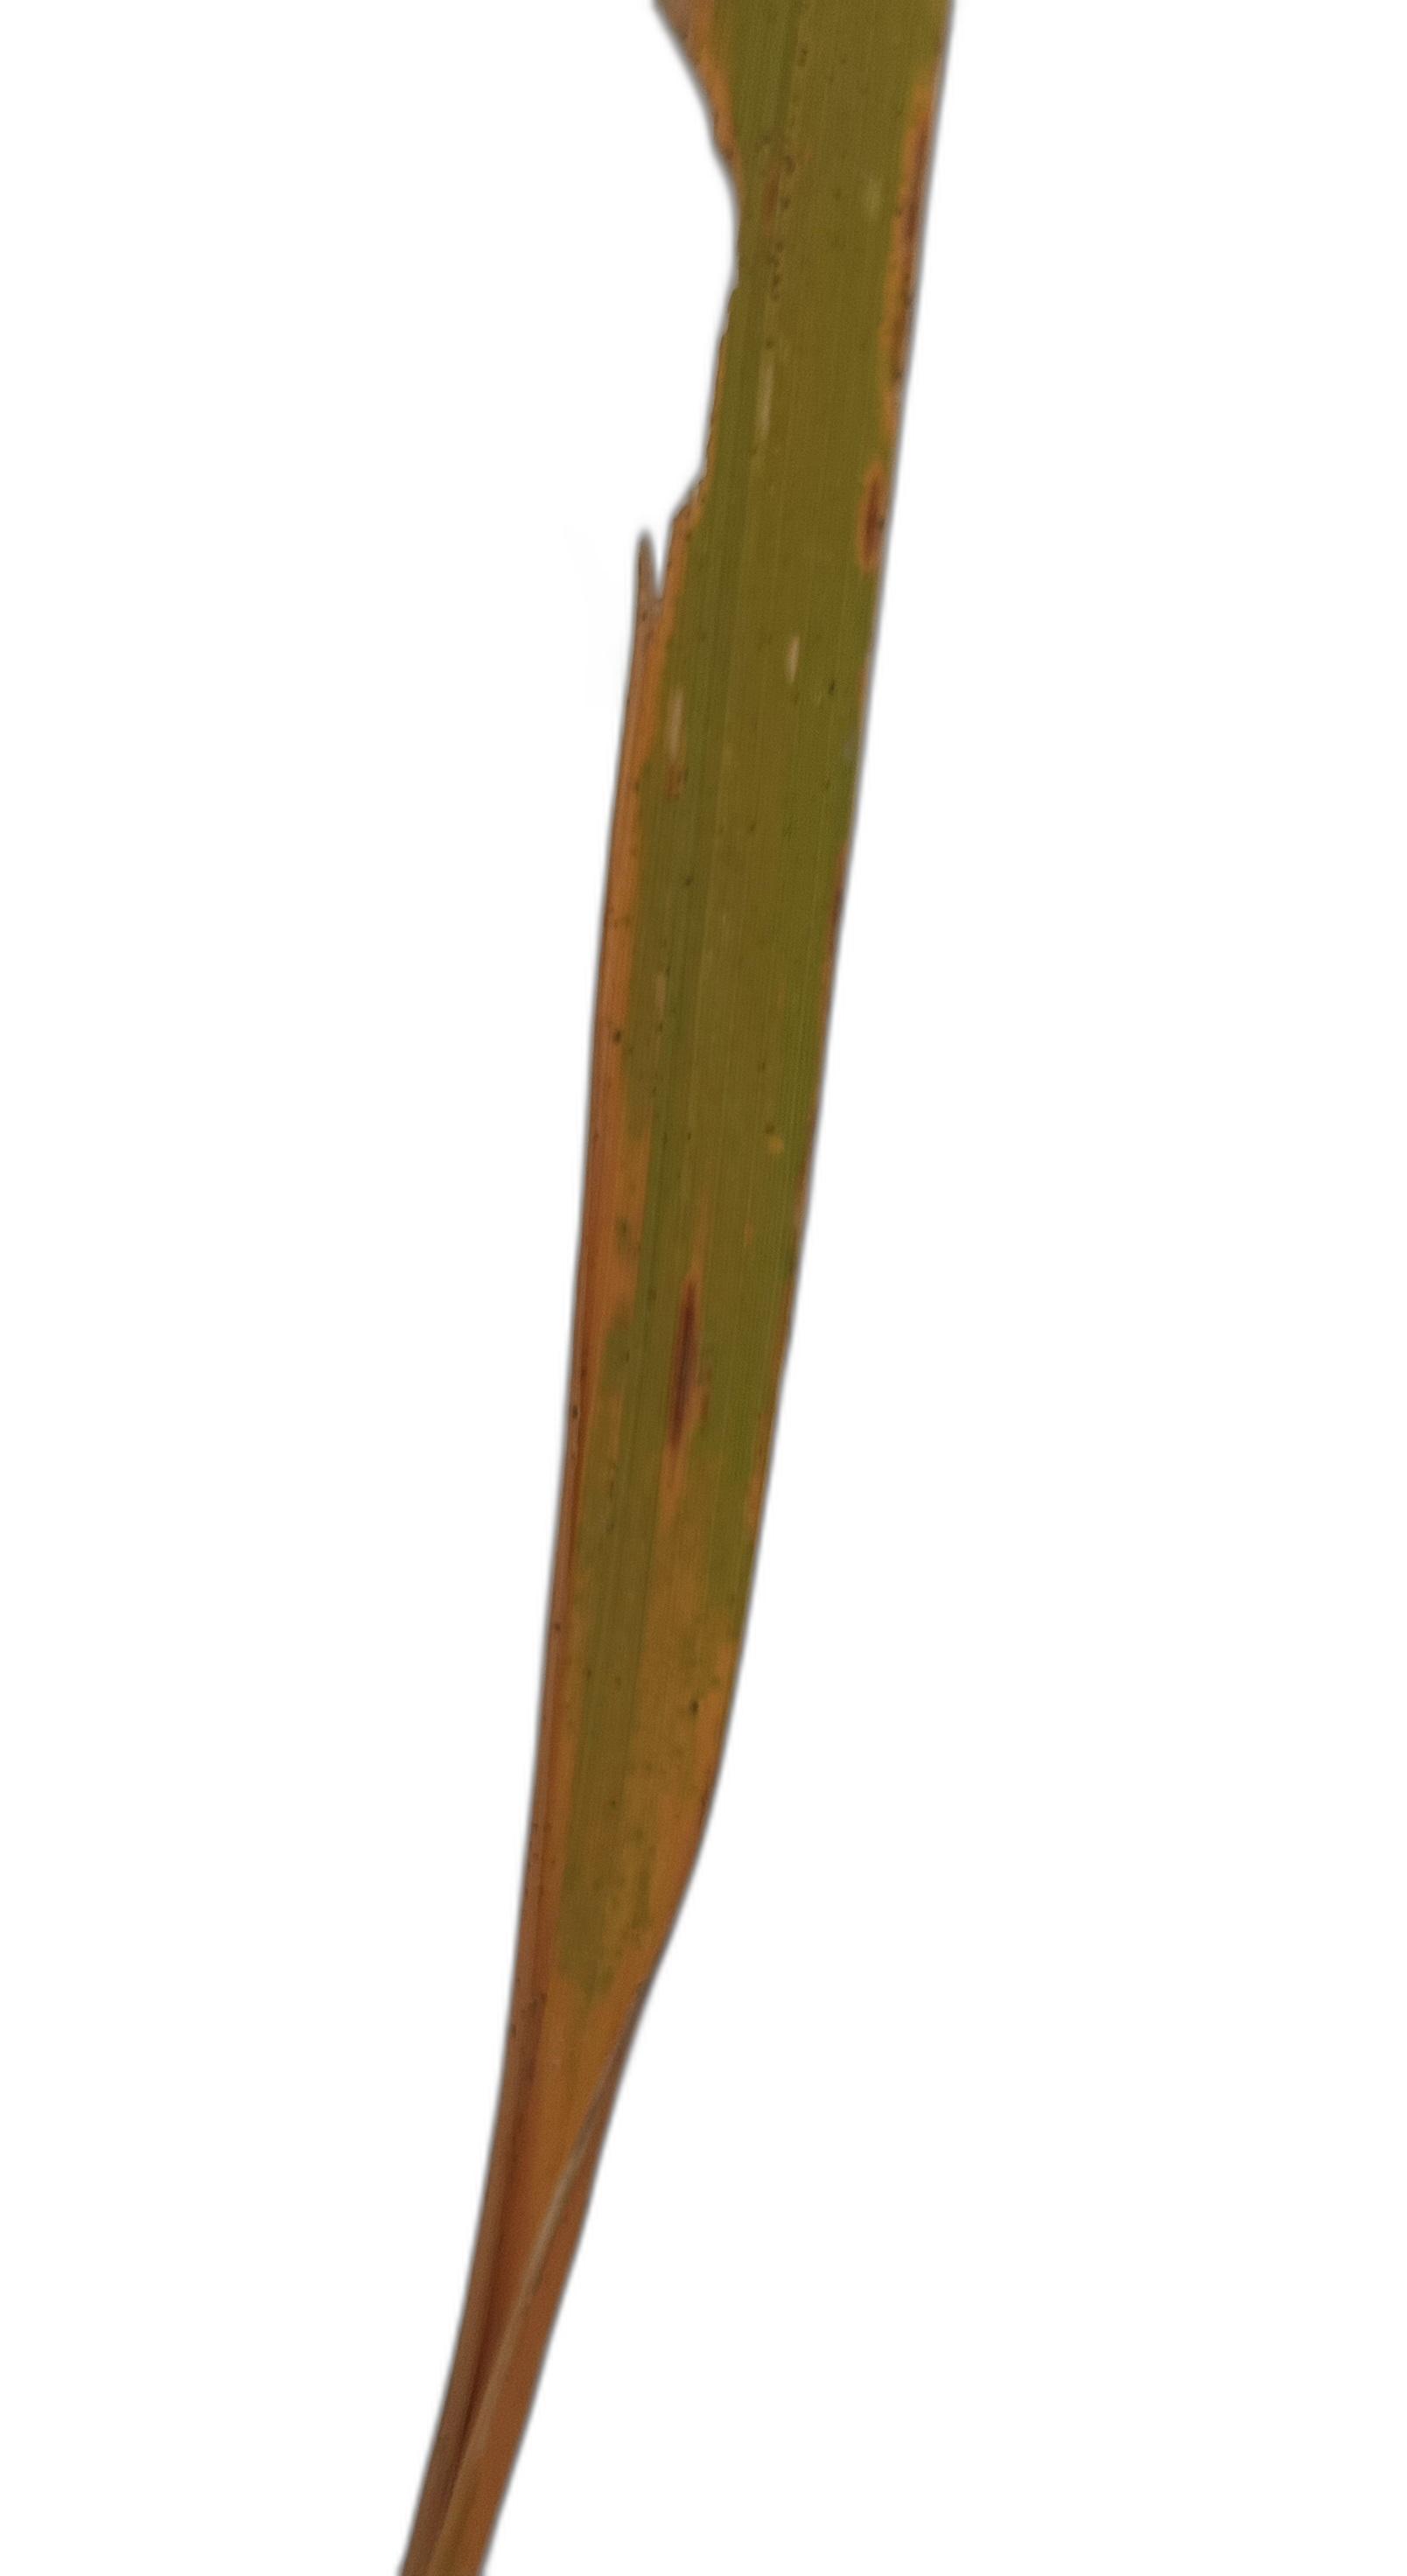
Label: Insect